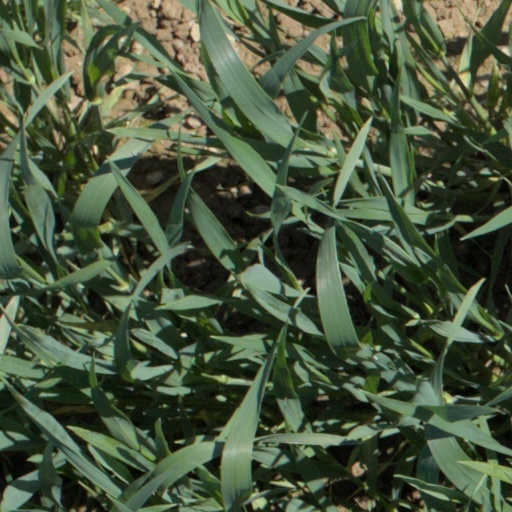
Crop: wheat